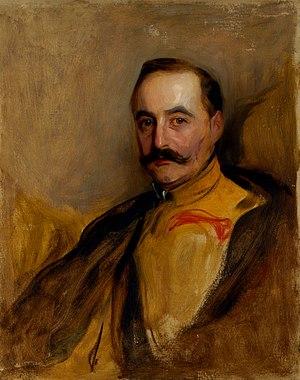
Albert, comte de Mensdorff-Pouilly-Dietrichstein fut un diplomate austro-hongrois qui joua un rôle diplomatique important avant et pendant la Première Guerre mondiale.
Les tentatives de paix pendant la Première Guerre mondiale sont principalement le fait du pape Benoît XV, du président des États-Unis Woodrow Wilson, et, à partir de 1916, des deux principaux membres de la Triple Alliance pour mettre un terme au conflit. Des socialistes européens, mettant à profit leurs relations dans les camps opposés grâce à l'Internationale tentèrent aussi d'engager une perspective de paix, notamment avec le socialiste belge Camille Huysmans.